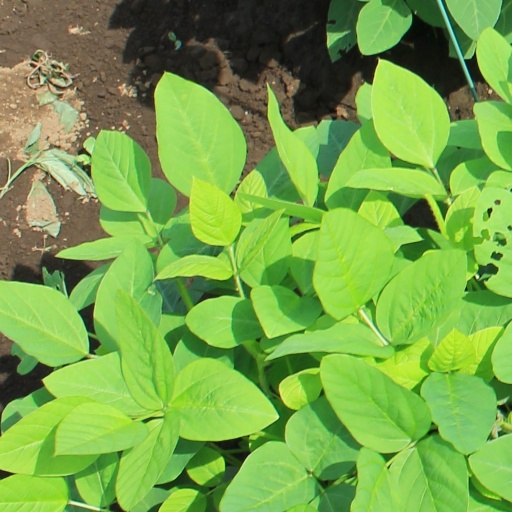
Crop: soybean